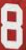
Number: 8